Sonia Berjman

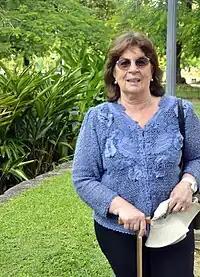
Sonia Berjman, protector of green spaces of the city of Buenos Aires

She is also member of @la_tribu-verde, a group of landscapers whose aim is to spread and develop landscape issues. This group has wide presence in Latin America and Europe, with more than 16.000 followers in Instagram and Youtube.